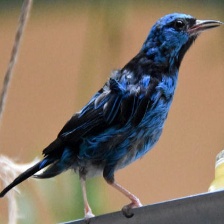
Species: BLUE DACNIS
Scientific name: DACNIS CAYANA